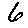
Label: 6